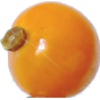
Label: Physalis 1